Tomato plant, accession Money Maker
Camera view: vertical (180 deg); turntable rotation: 90 degrees
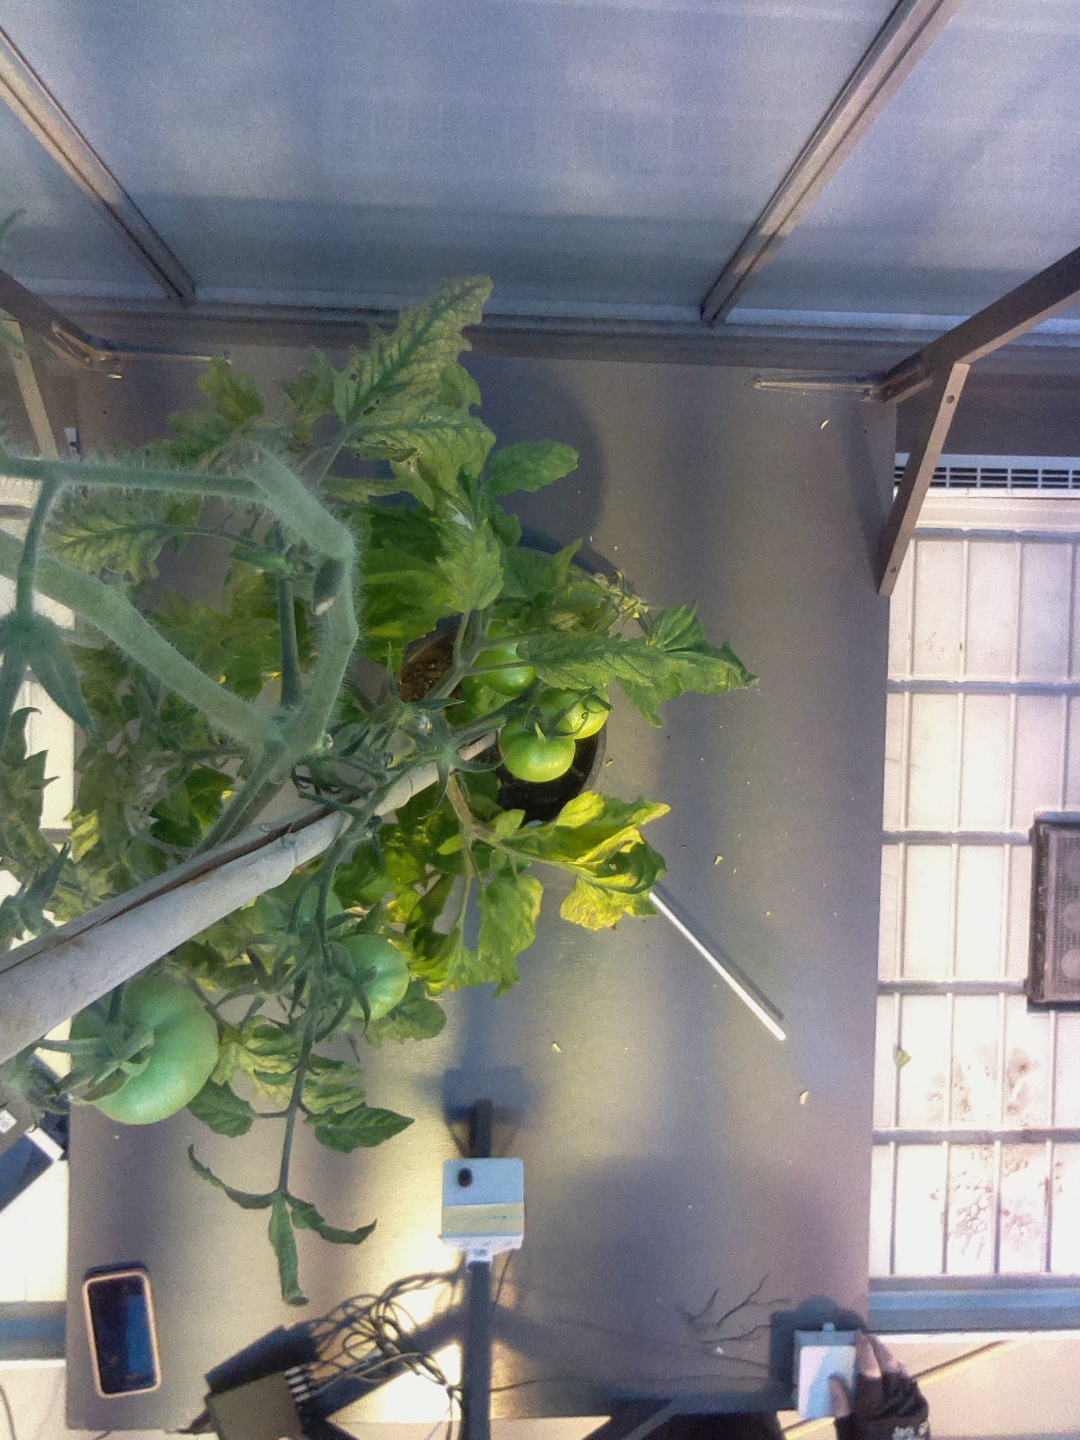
BBCH growth stage 79: 90% -100% of final fruit size